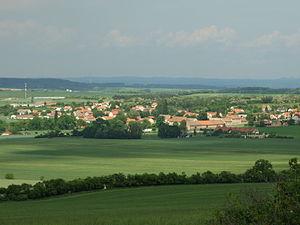
Uhy est une commune du district de Kladno, dans la région de Bohême-Centrale, en République tchèque. Sa population s'élevait à 376 habitants en 2020.